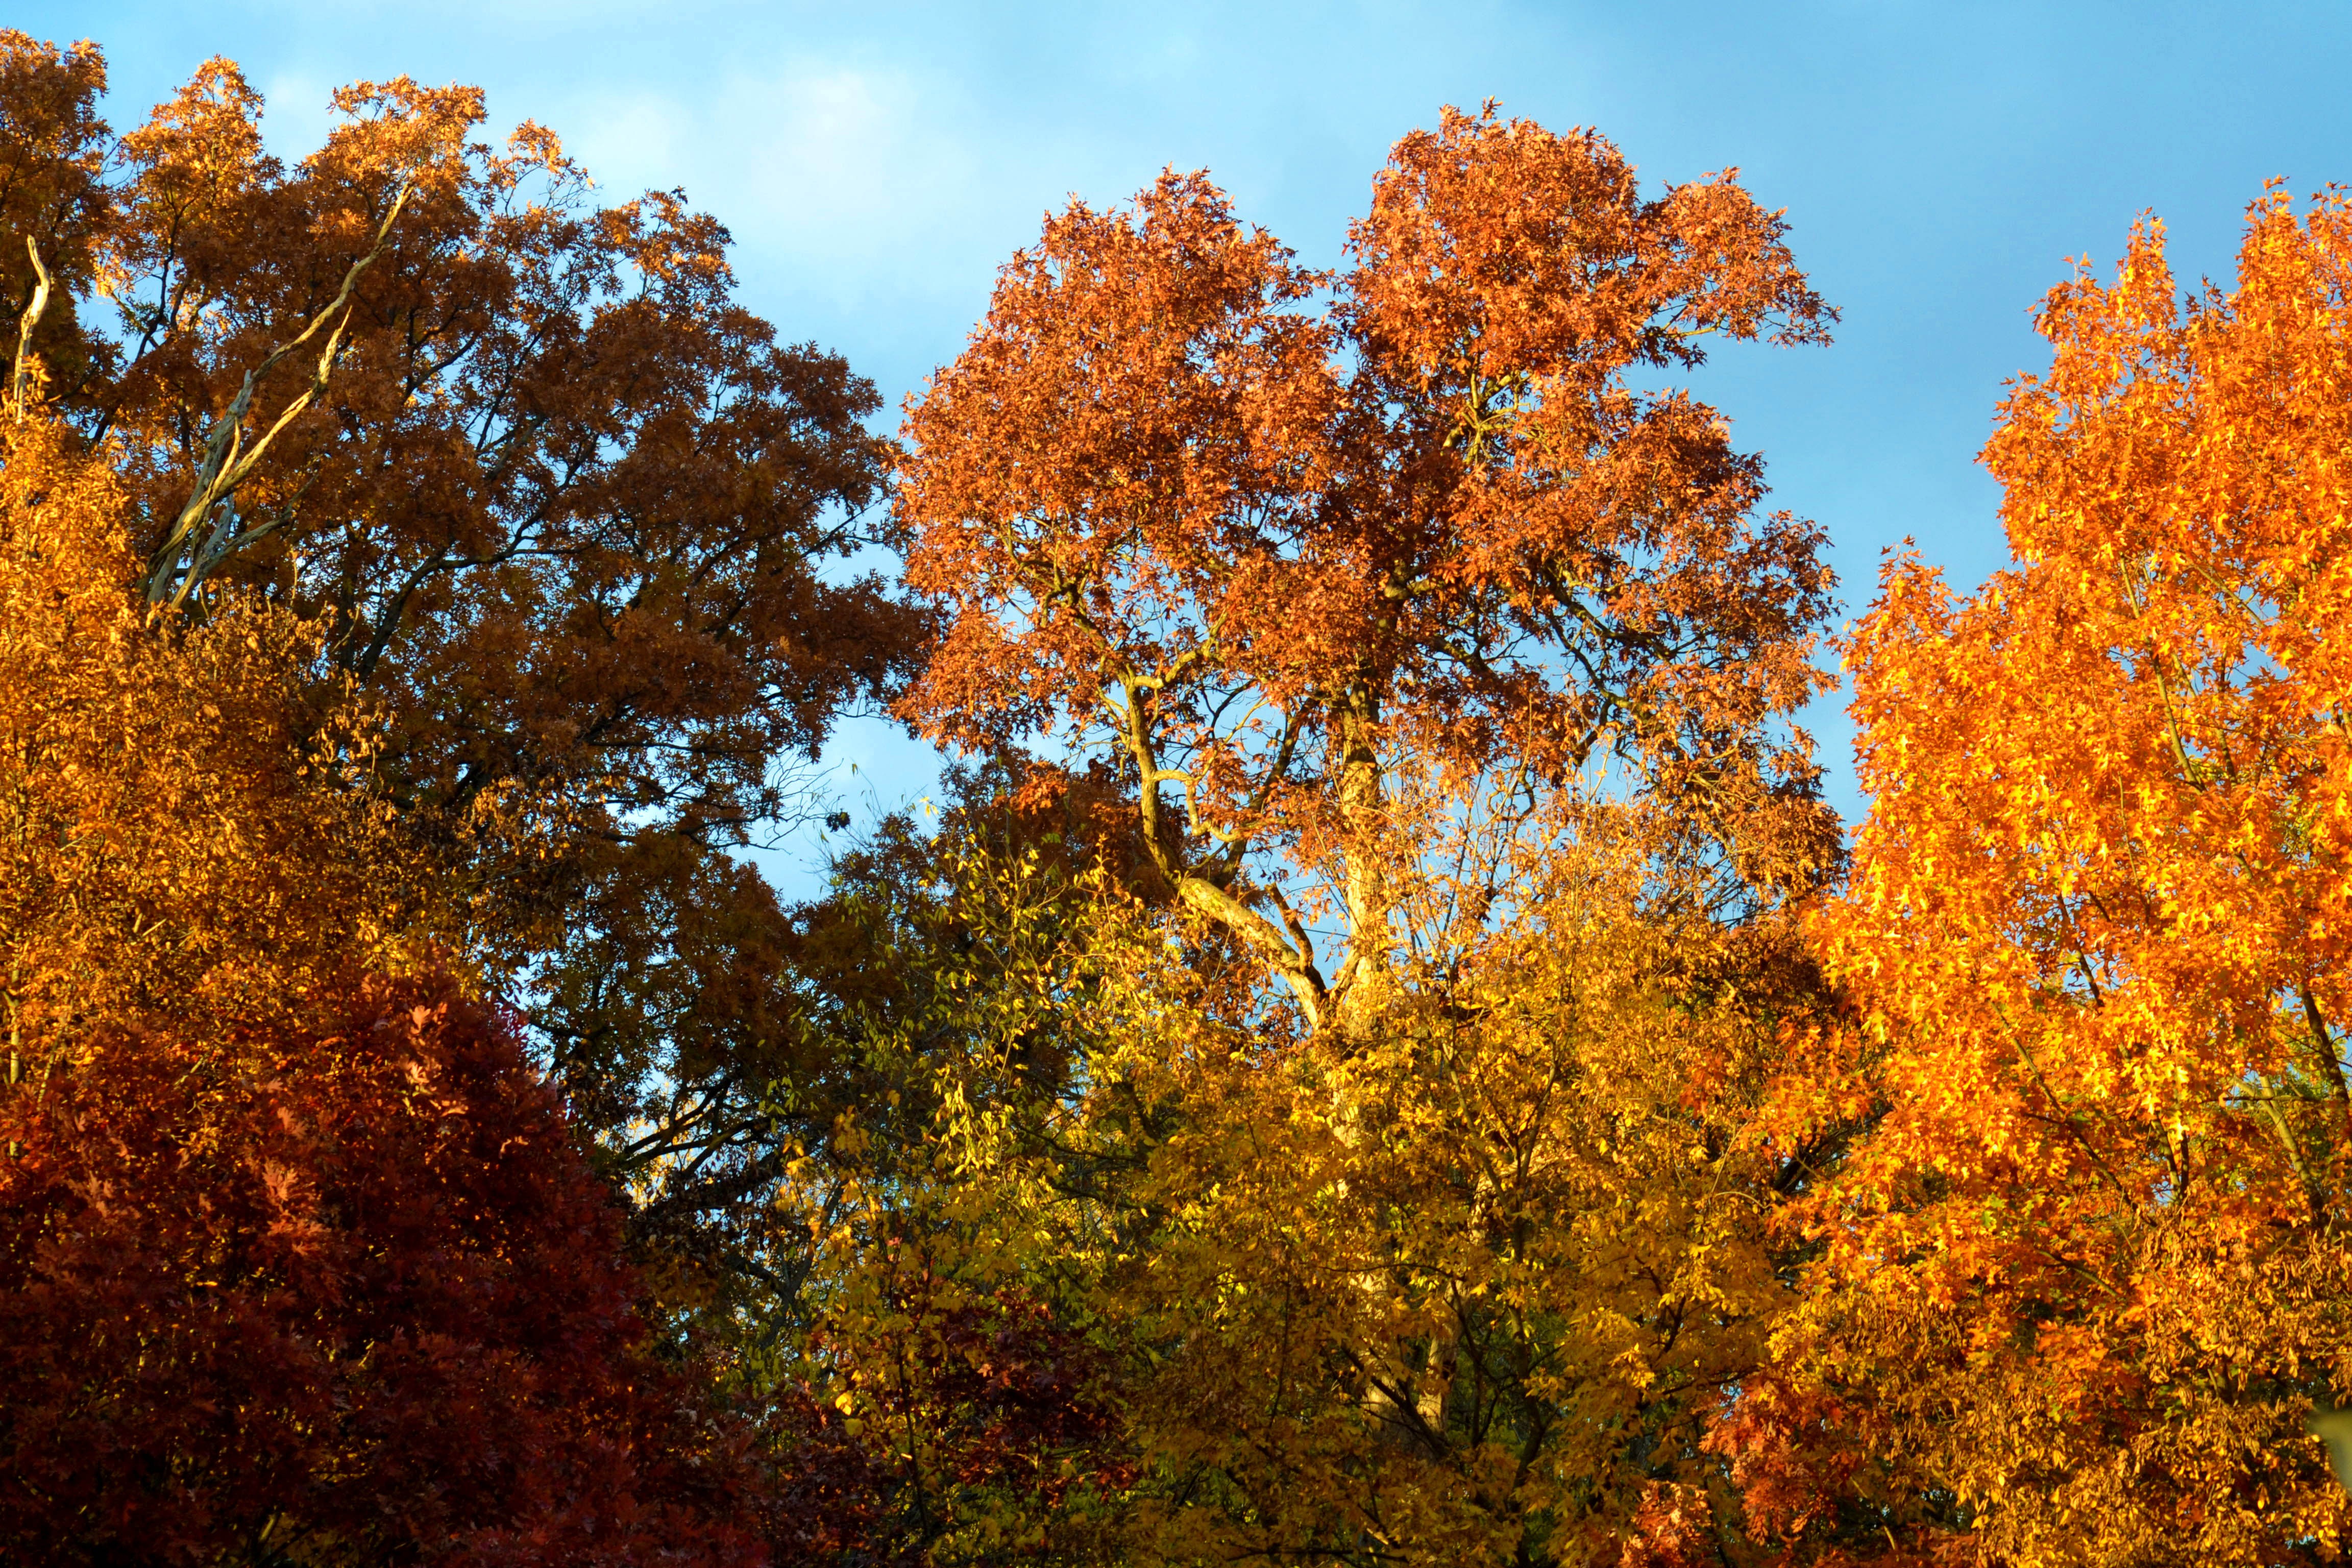
landscape, tree, nature, forest, branch, plant, sunlight, leaf, fall, foliage, autumn, park, yellow, season, trees, deciduous, beauty, foil, woodland, october, woody plant, temperate broadleaf and mixed forest